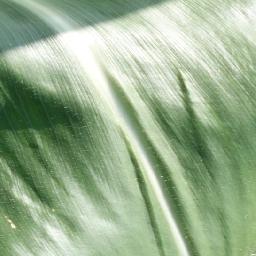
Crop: corn
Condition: (maize)_healthy